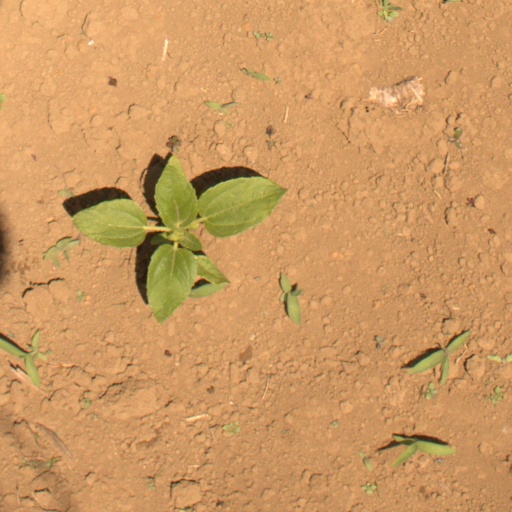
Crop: Jerusalem artichoke